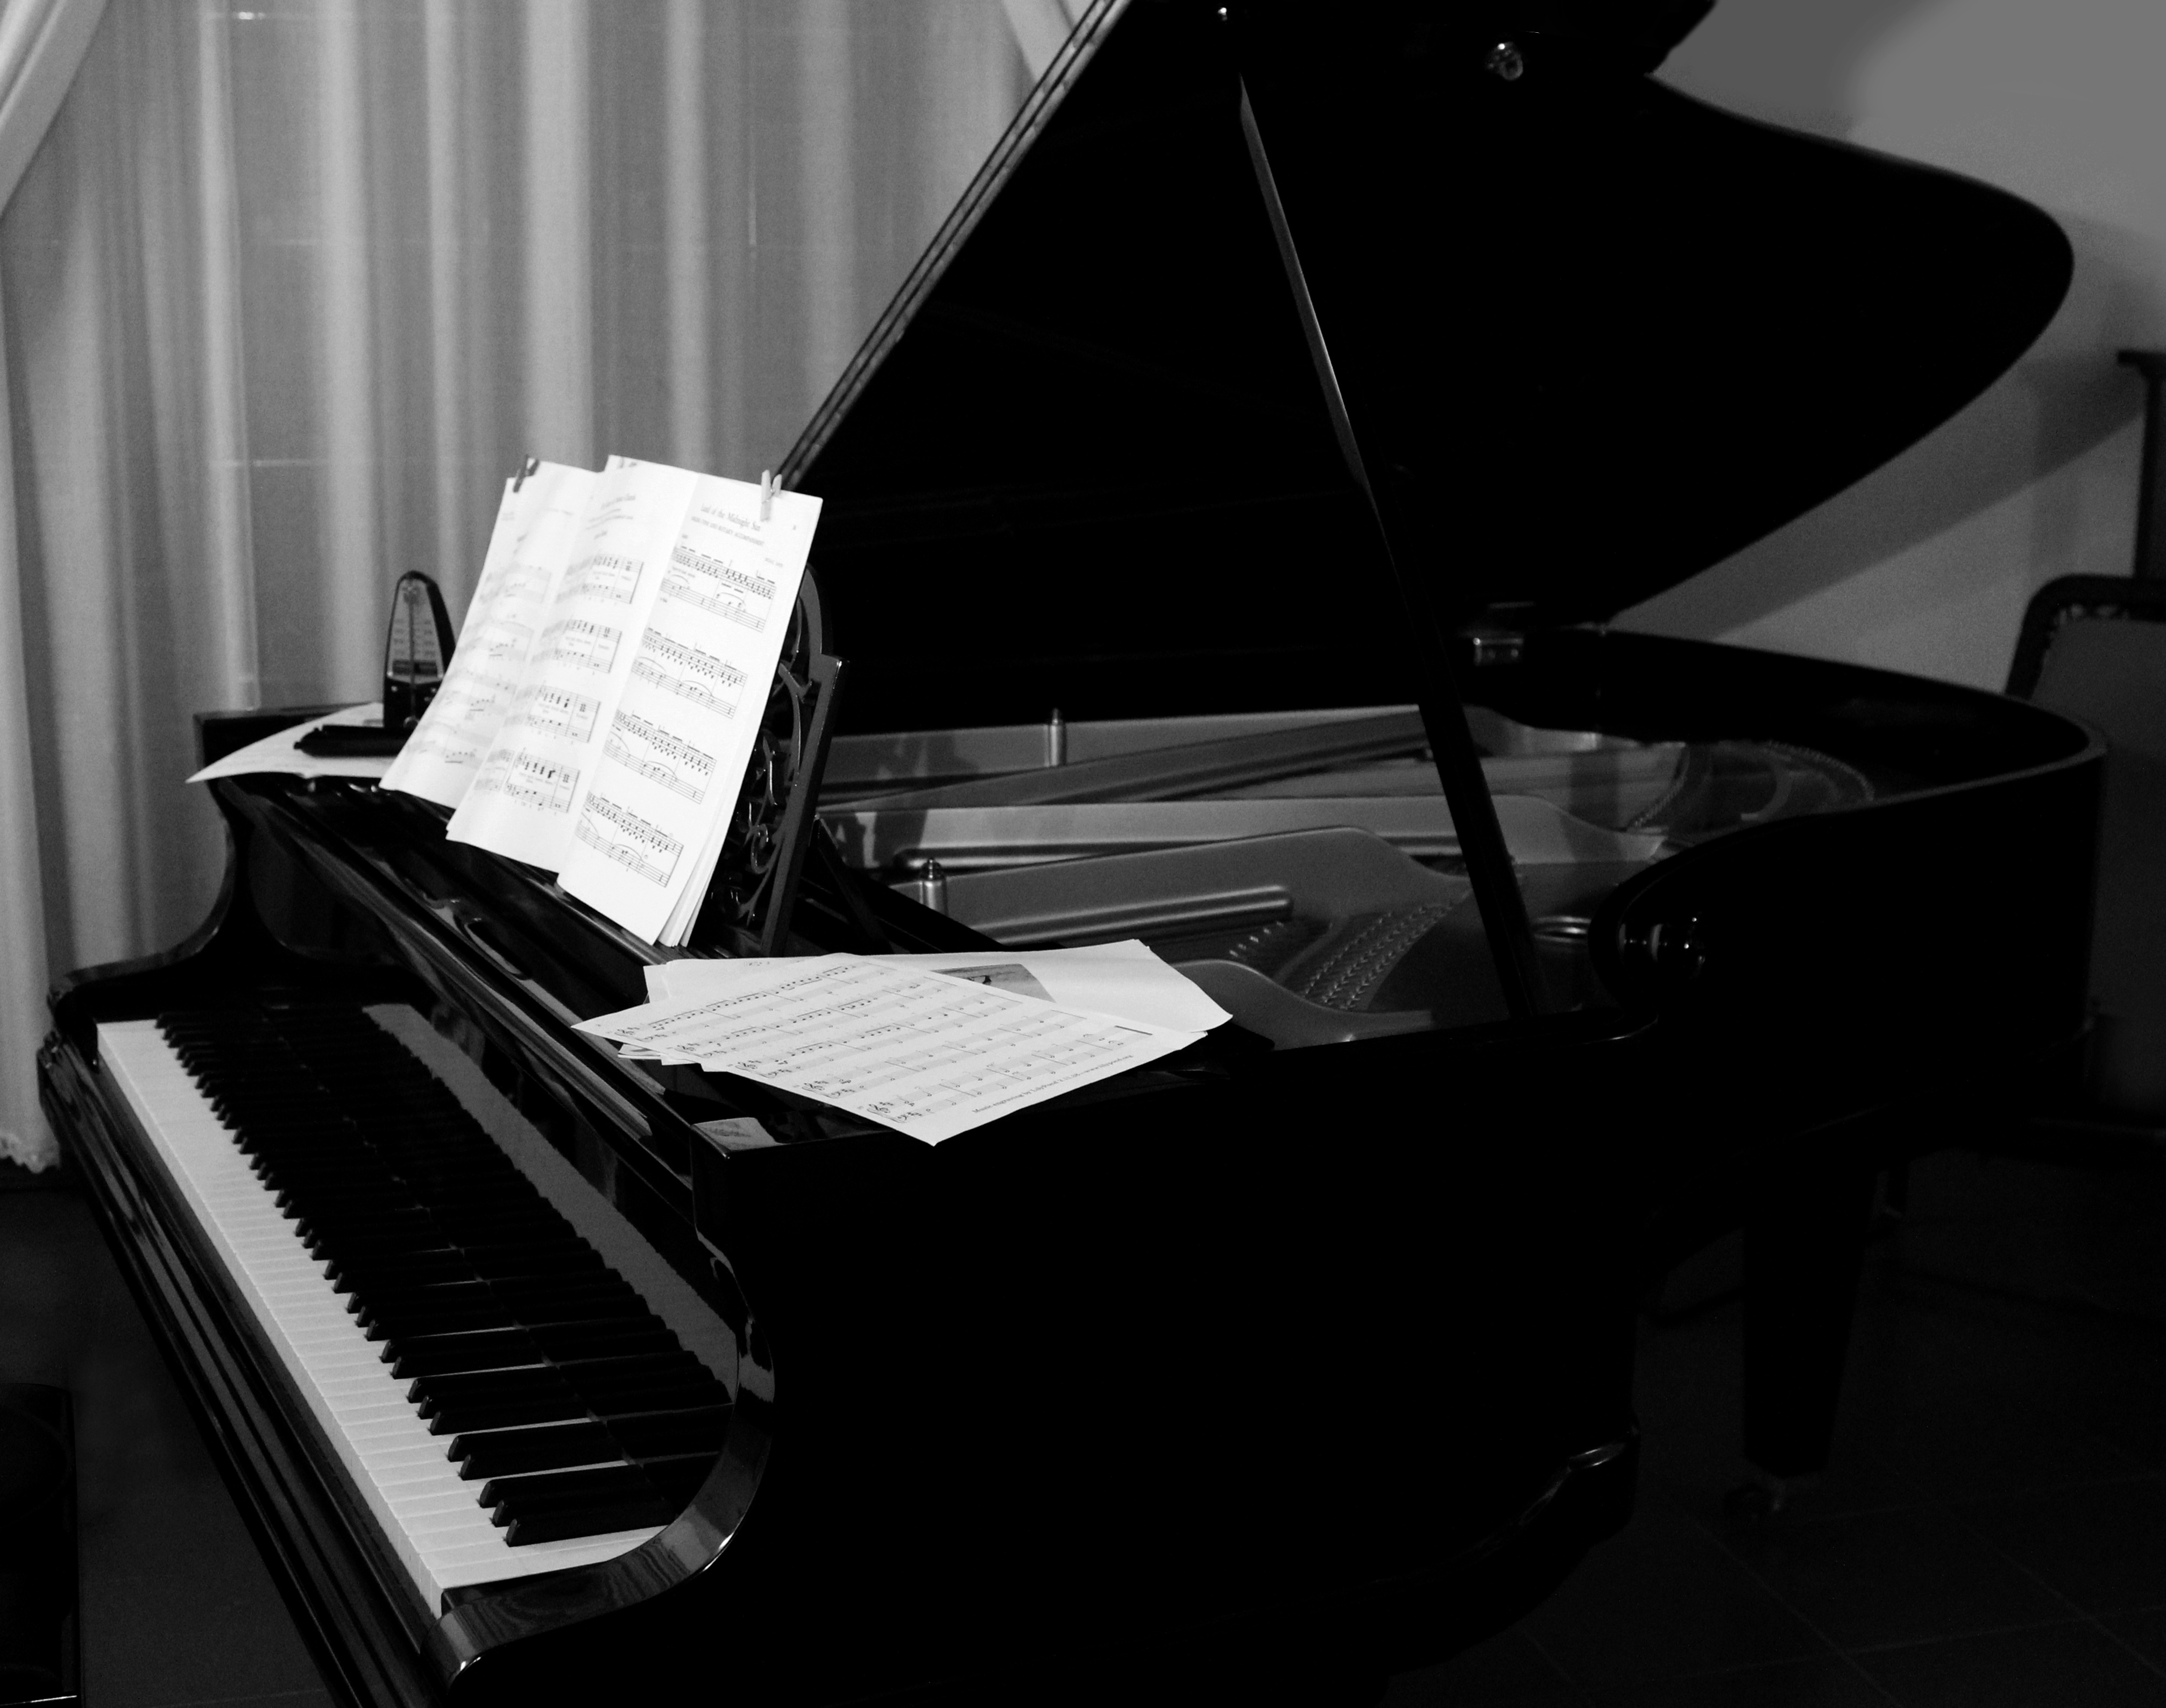
music, black and white, keyboard, technology, piano, musician, black, monochrome, musical instrument, plan, strings, pianist, classical music, hammers, grand piano, soundboard, monochrome photography, string instrument, digital piano, electronic device, musical keyboard, electric piano, dampers, player piano, fortepiano, jazz pianist